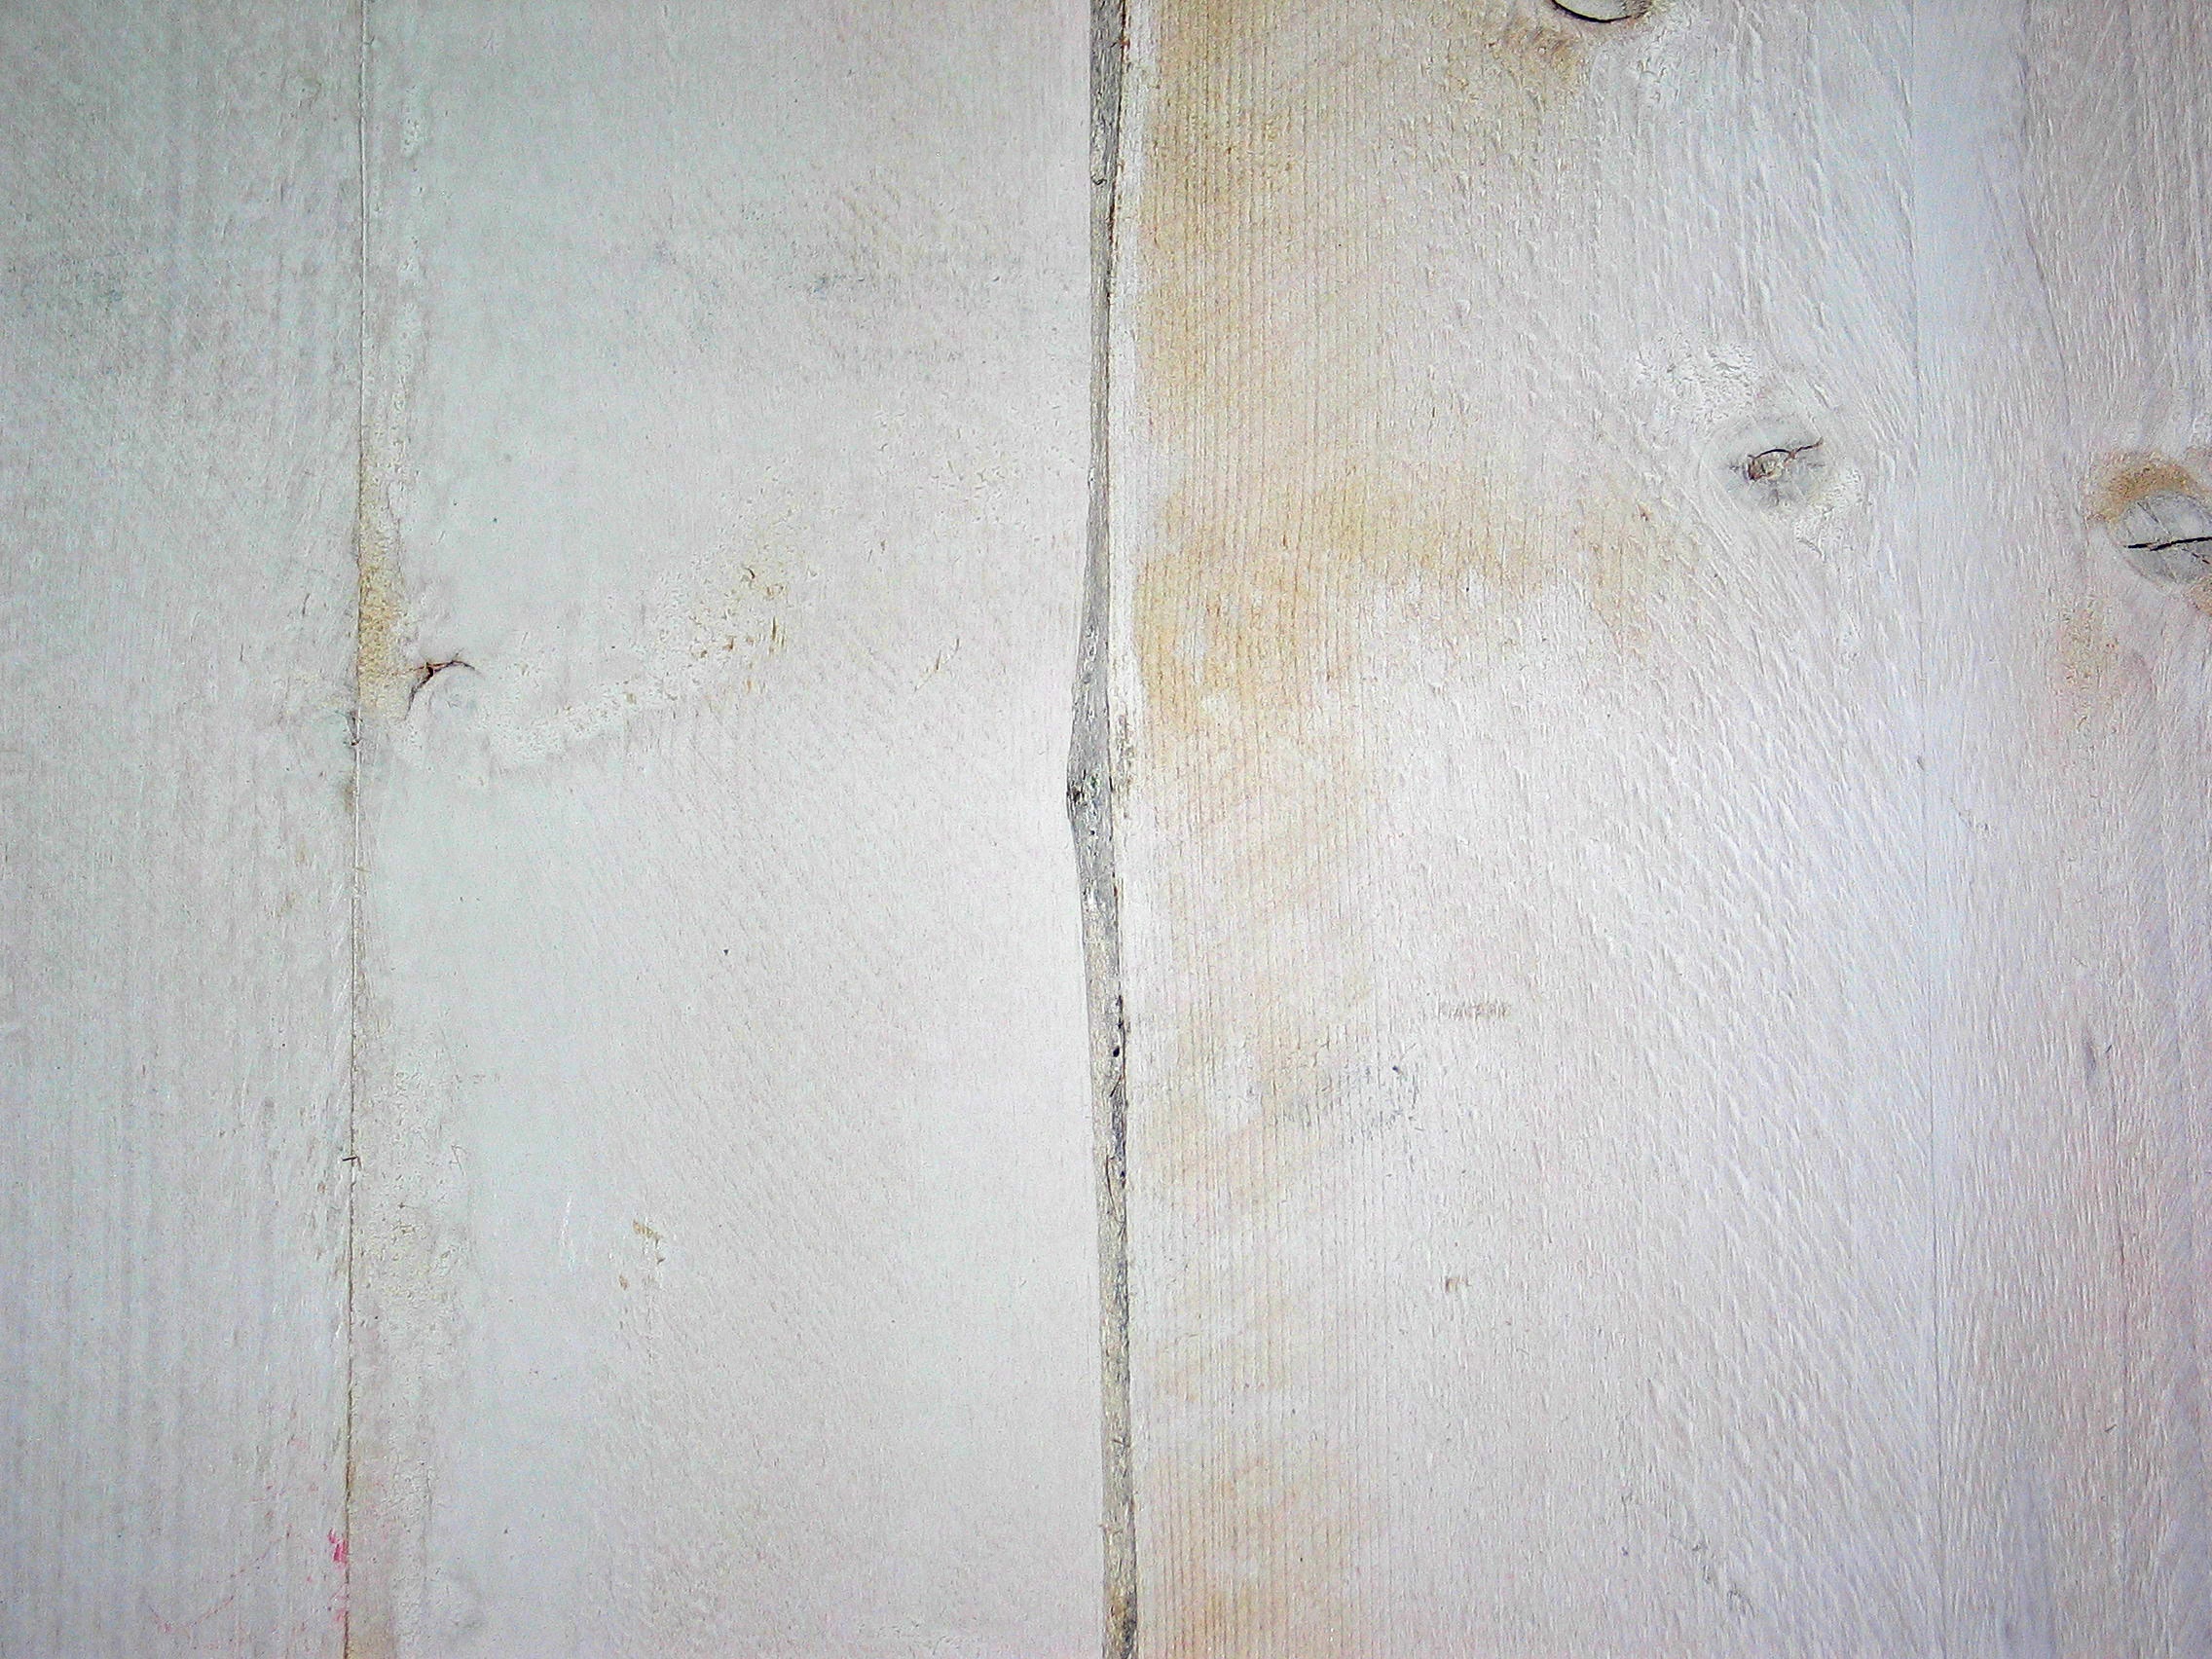
nature, structure, board, wood, white, vintage, grain, texture, floor, old, wall, pattern, tile, door, material, surface, background, hardwood, boards, plaster, wooden wall, wooden boards, wall boards, flooring, wood flooring, white wooden wall, rauh, laminate flooring, wood stain